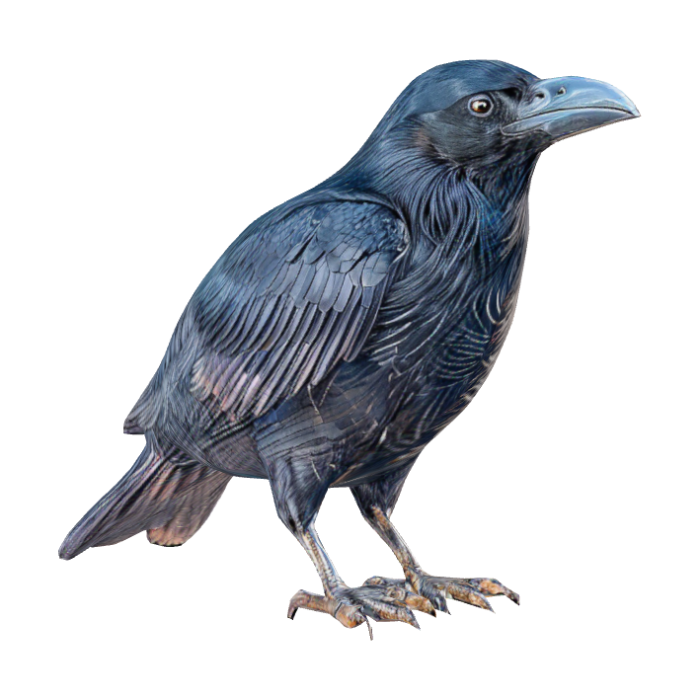
미적 점수 (1~10점): 3